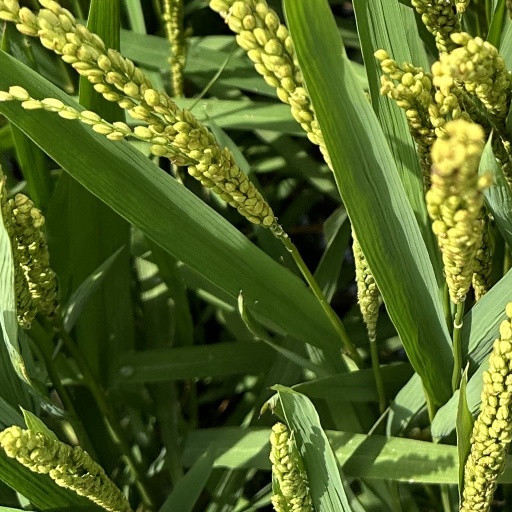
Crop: rice